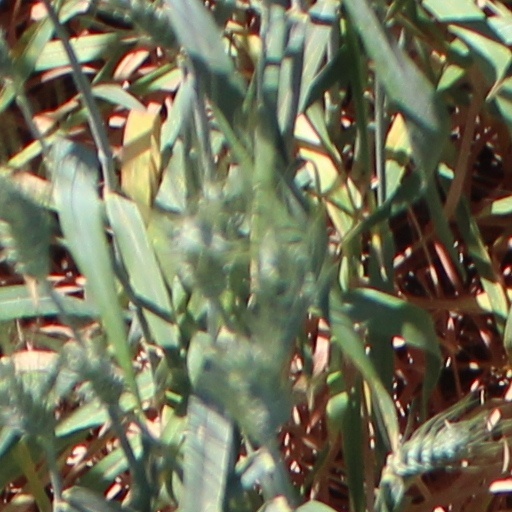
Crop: wheat